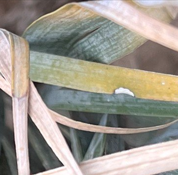
Label: Potassium Deficiency